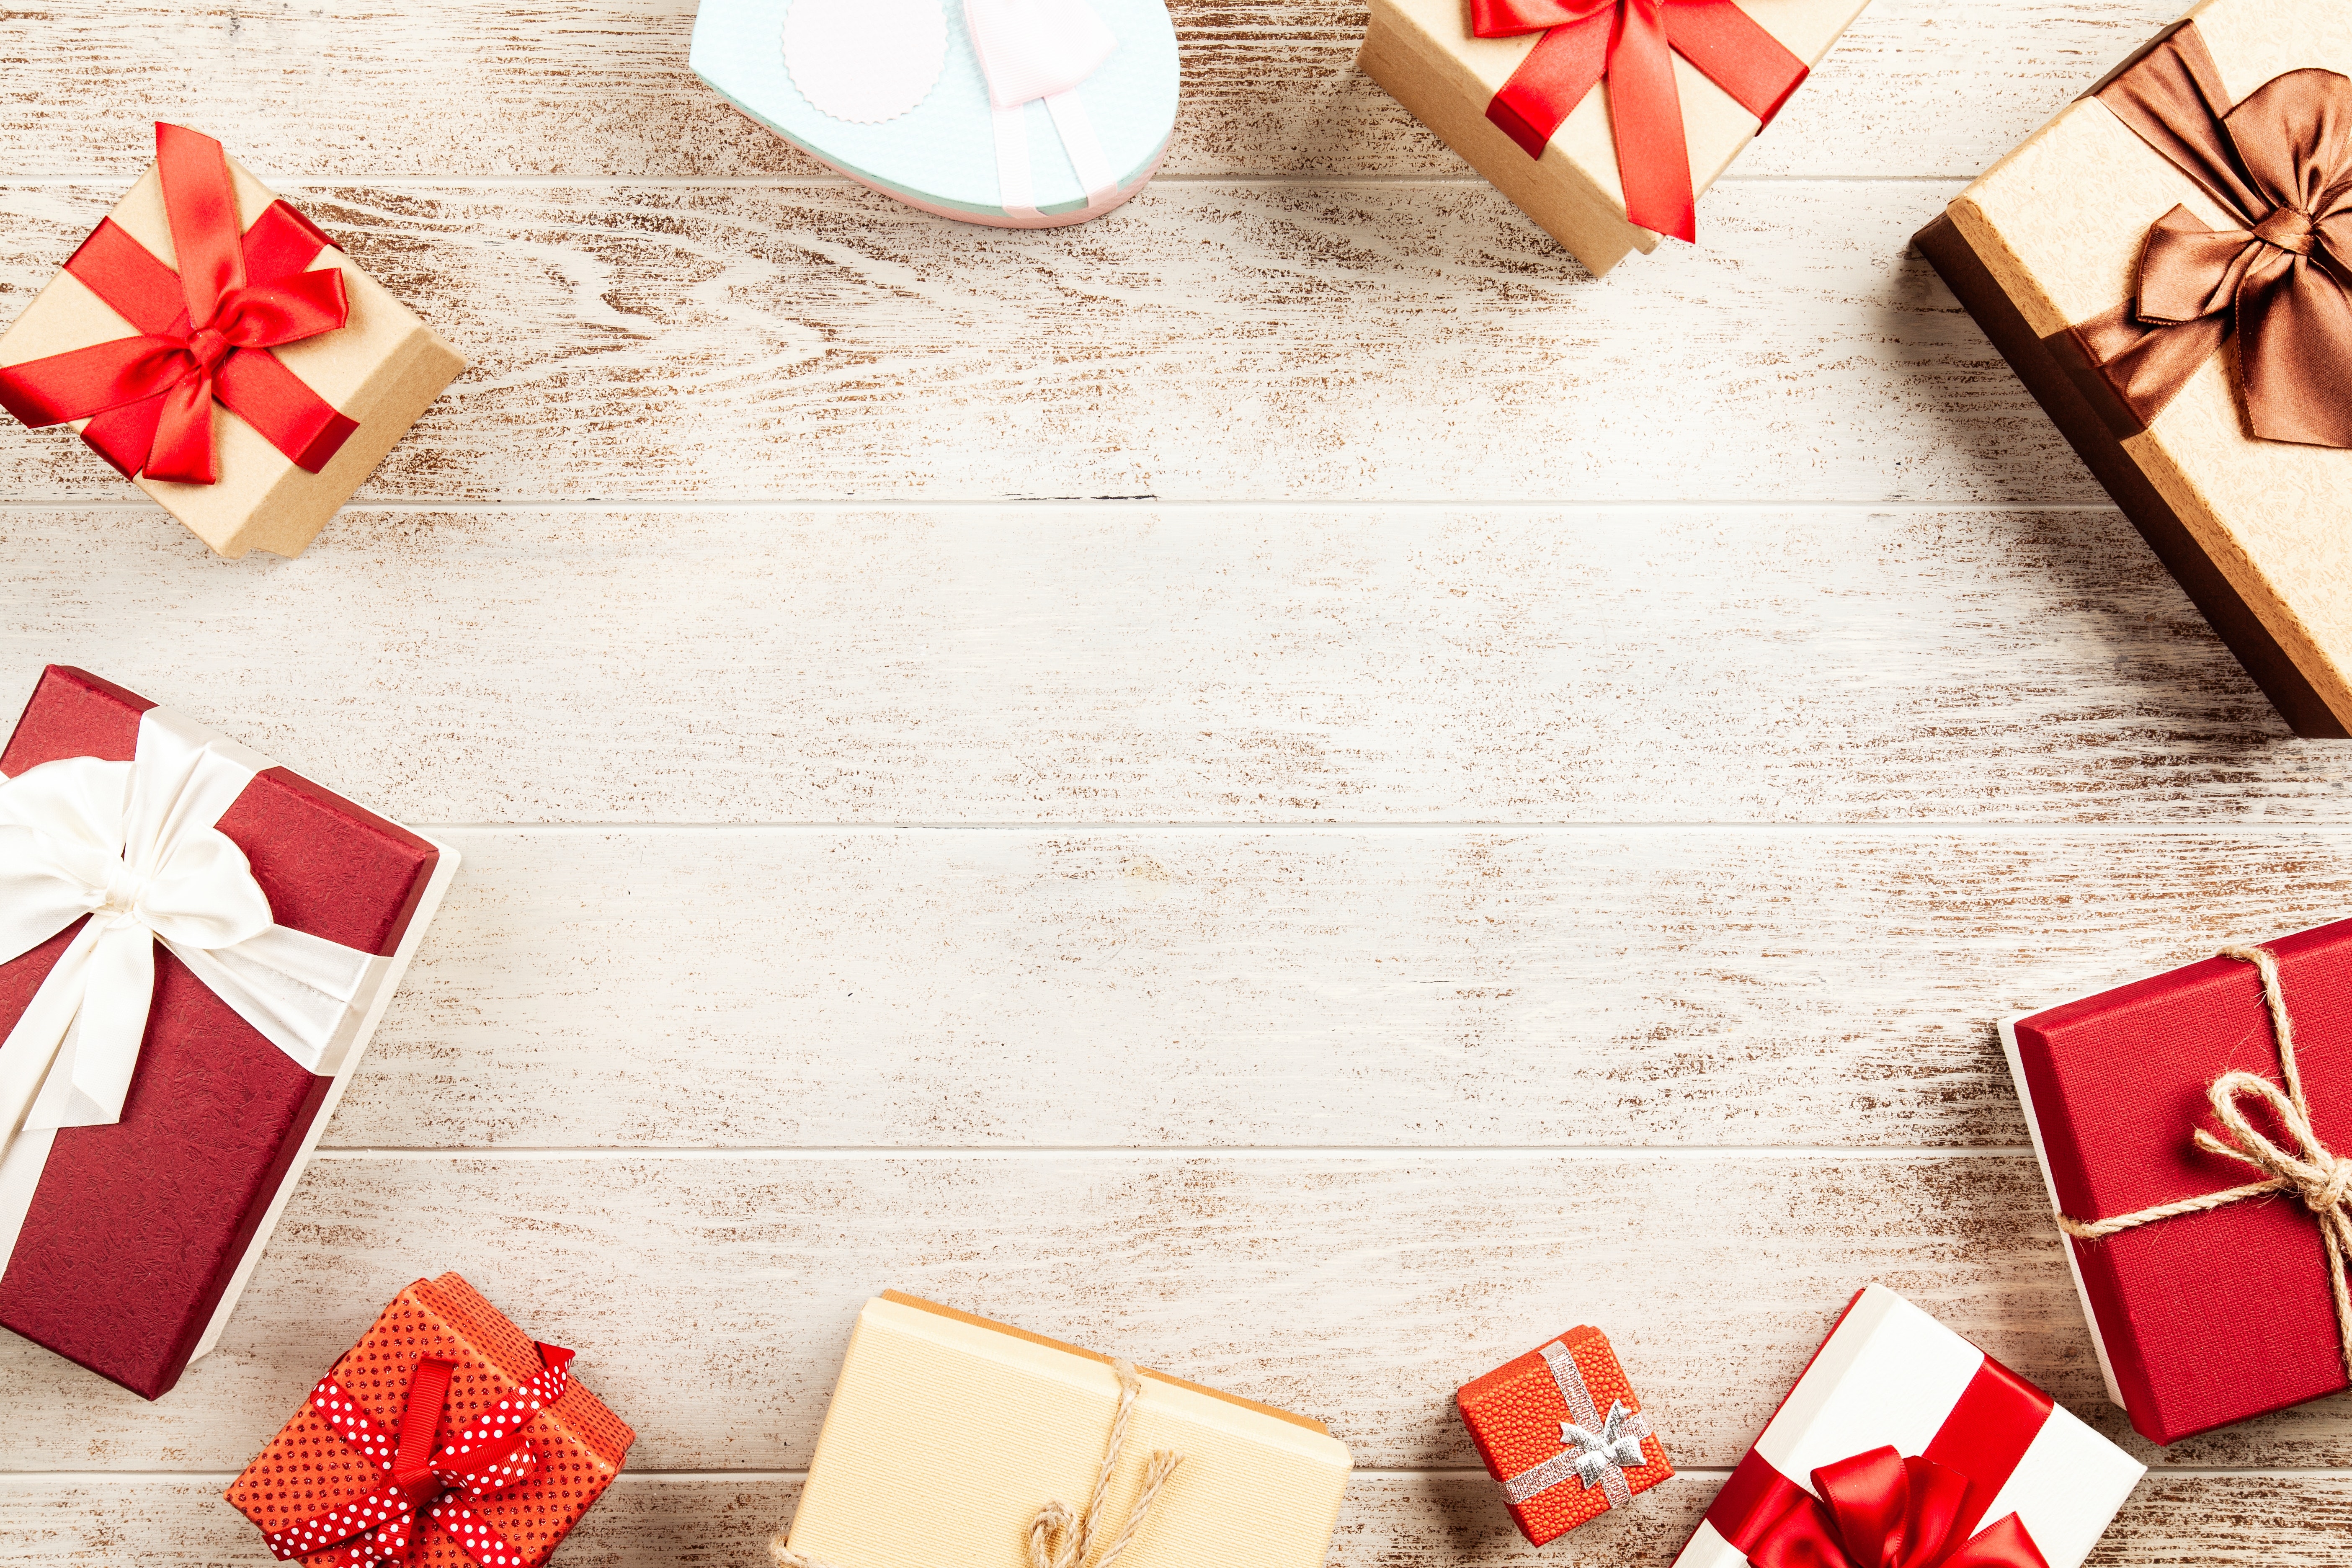
gift wrapping, present, christmas decoration, Material property, christmas ornament, christmas, paper